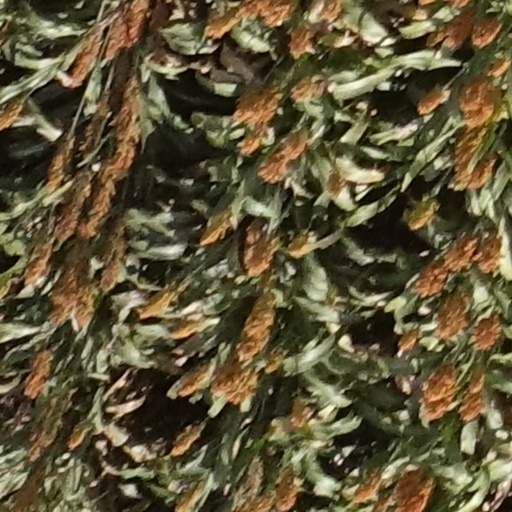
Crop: sorghum